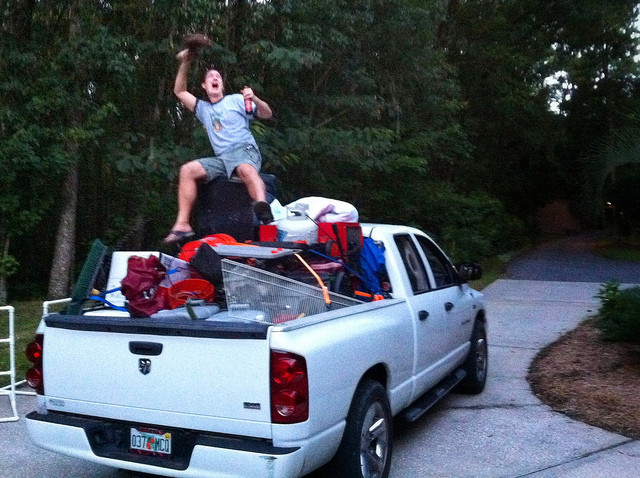
A man with a beer riding on top of all his possessions in the back of a pickup truck

a man in the back of a pick up truck

A person is sitting on top of piled objects in the back of a pickup truck.

A man standing on top of a white truck filled with supplies.

A person is sitting on top of a bunch of stuff loaded into the back of a pickup truck